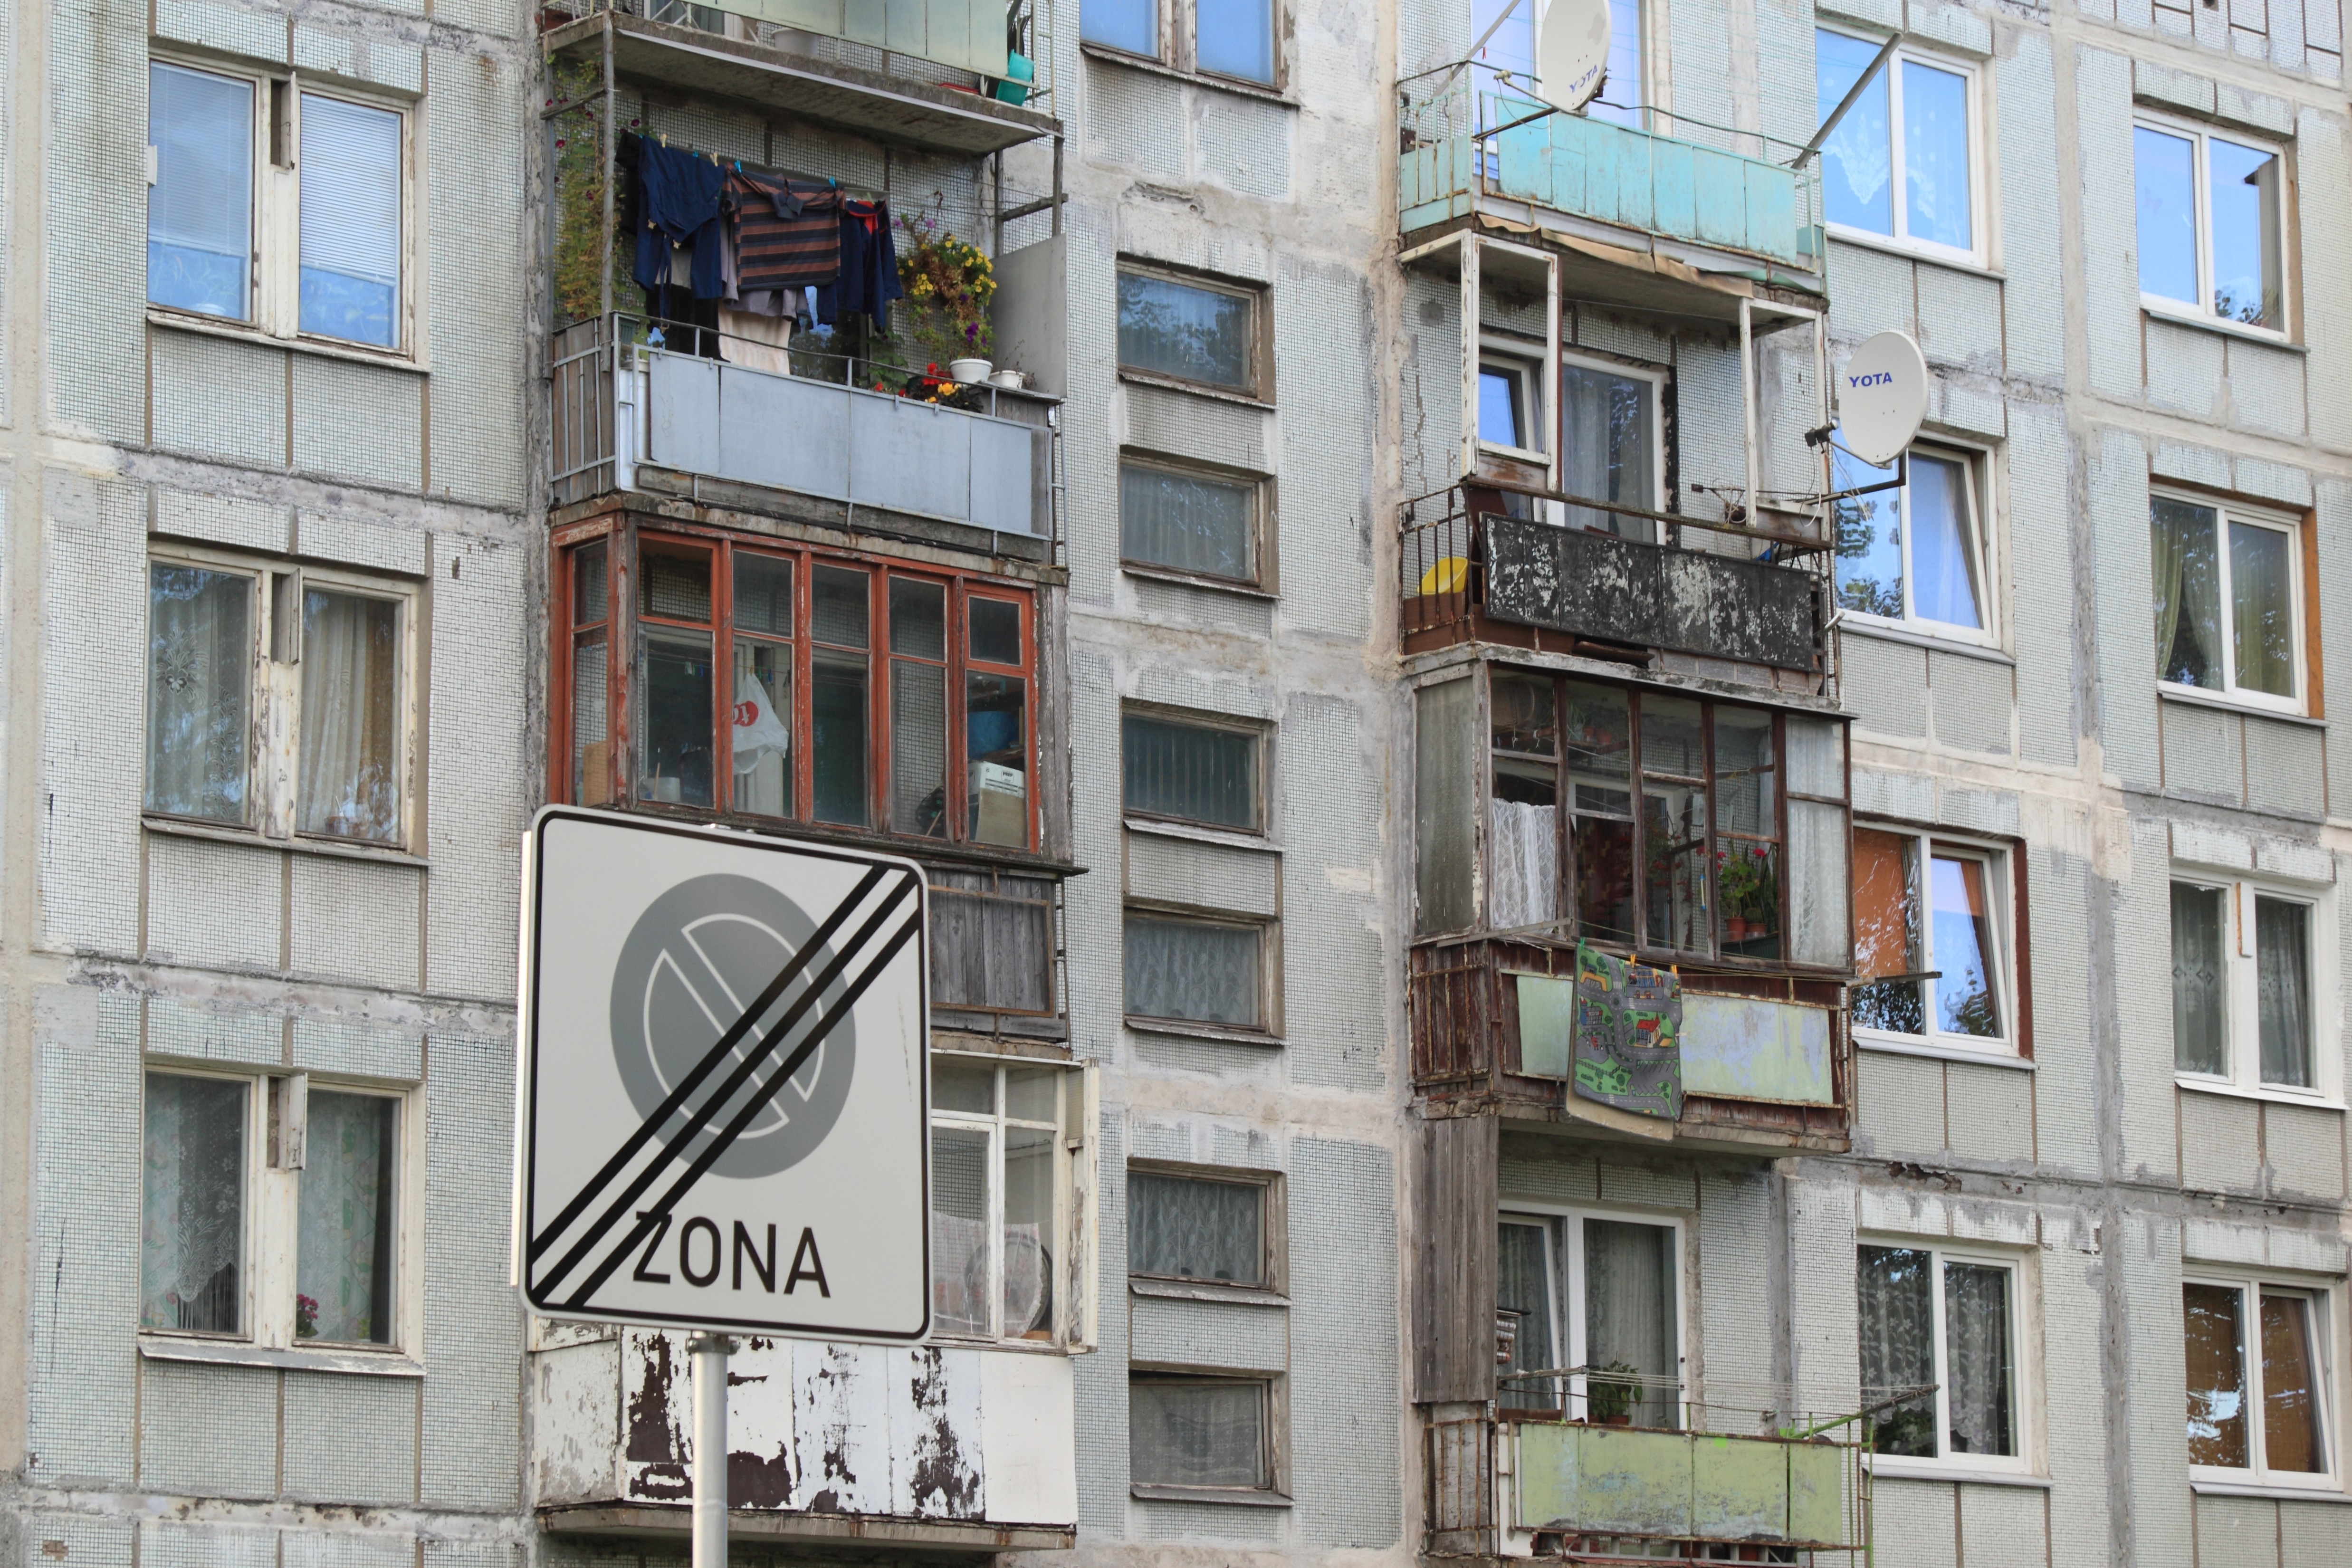
architecture, house, window, town, building, downtown, facade, property, apartment, tower block, housing, russian, flats, condominium, neighbourhood, latvia, liepaje, karotsta, urban area, residential area